Congenital vertebral anomaly

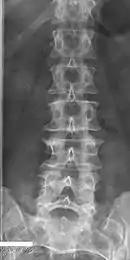
Lumbarization of sacral vertebra 1, seen as 6 vertebrae that do not connect to ribs.

"Lumbarization" is an anomaly in the spine. It is defined by the nonfusion of the first and second segments of the sacrum. The lumbar spine subsequently appears to have six vertebrae or segments, not five. This sixth lumbar vertebra is known as a transitional vertebra. Conversely the sacrum appears to have only four segments instead of its designated five segments. Lumbosacral transitional vertebrae consist of the process of the last lumbar vertebra fusing with the first sacral segment. While only around 10 percent of adults have a spinal abnormality due to genetics, a sixth lumbar vertebra is one of the more common abnormalities.